Somali clans

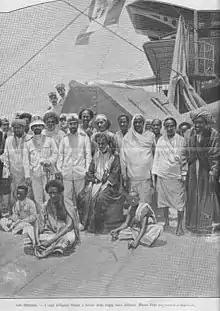
Bimaal elders along with the Bimaal Sultan Ali on board the Marco Polo.

The clan represents the highest degree of familial affiliation. It holds territorial properties and is typically overseen by a Sultan. Clans possess ancestral lands, which are associated with the migratory patterns of the Somali populace throughout their historical narrative. Each clan is administered by its designated leader and supported by its council of elders, with land being communally owned and overseen. Various Somali clans utilise distinct titles for their leaders, including Sultan, Emir, Imam, Ughaz, and Garad. Clan leadership may be hereditary, or leaders may be elected by the council of elders composed of representatives from diverse clan lineages. The leaders of these clans fulfill both religious and political responsibilities. Although a historically ingrained socio-cognitive 'schema' exists among many Somalis concerning lineage, which delineates the various clan groups and 'tribes' that occupied specific territories and held (historical) claims therein, constructing an accurate genealogical tree would be unfeasible due to several factors, including the aforementioned 'telescoping.'